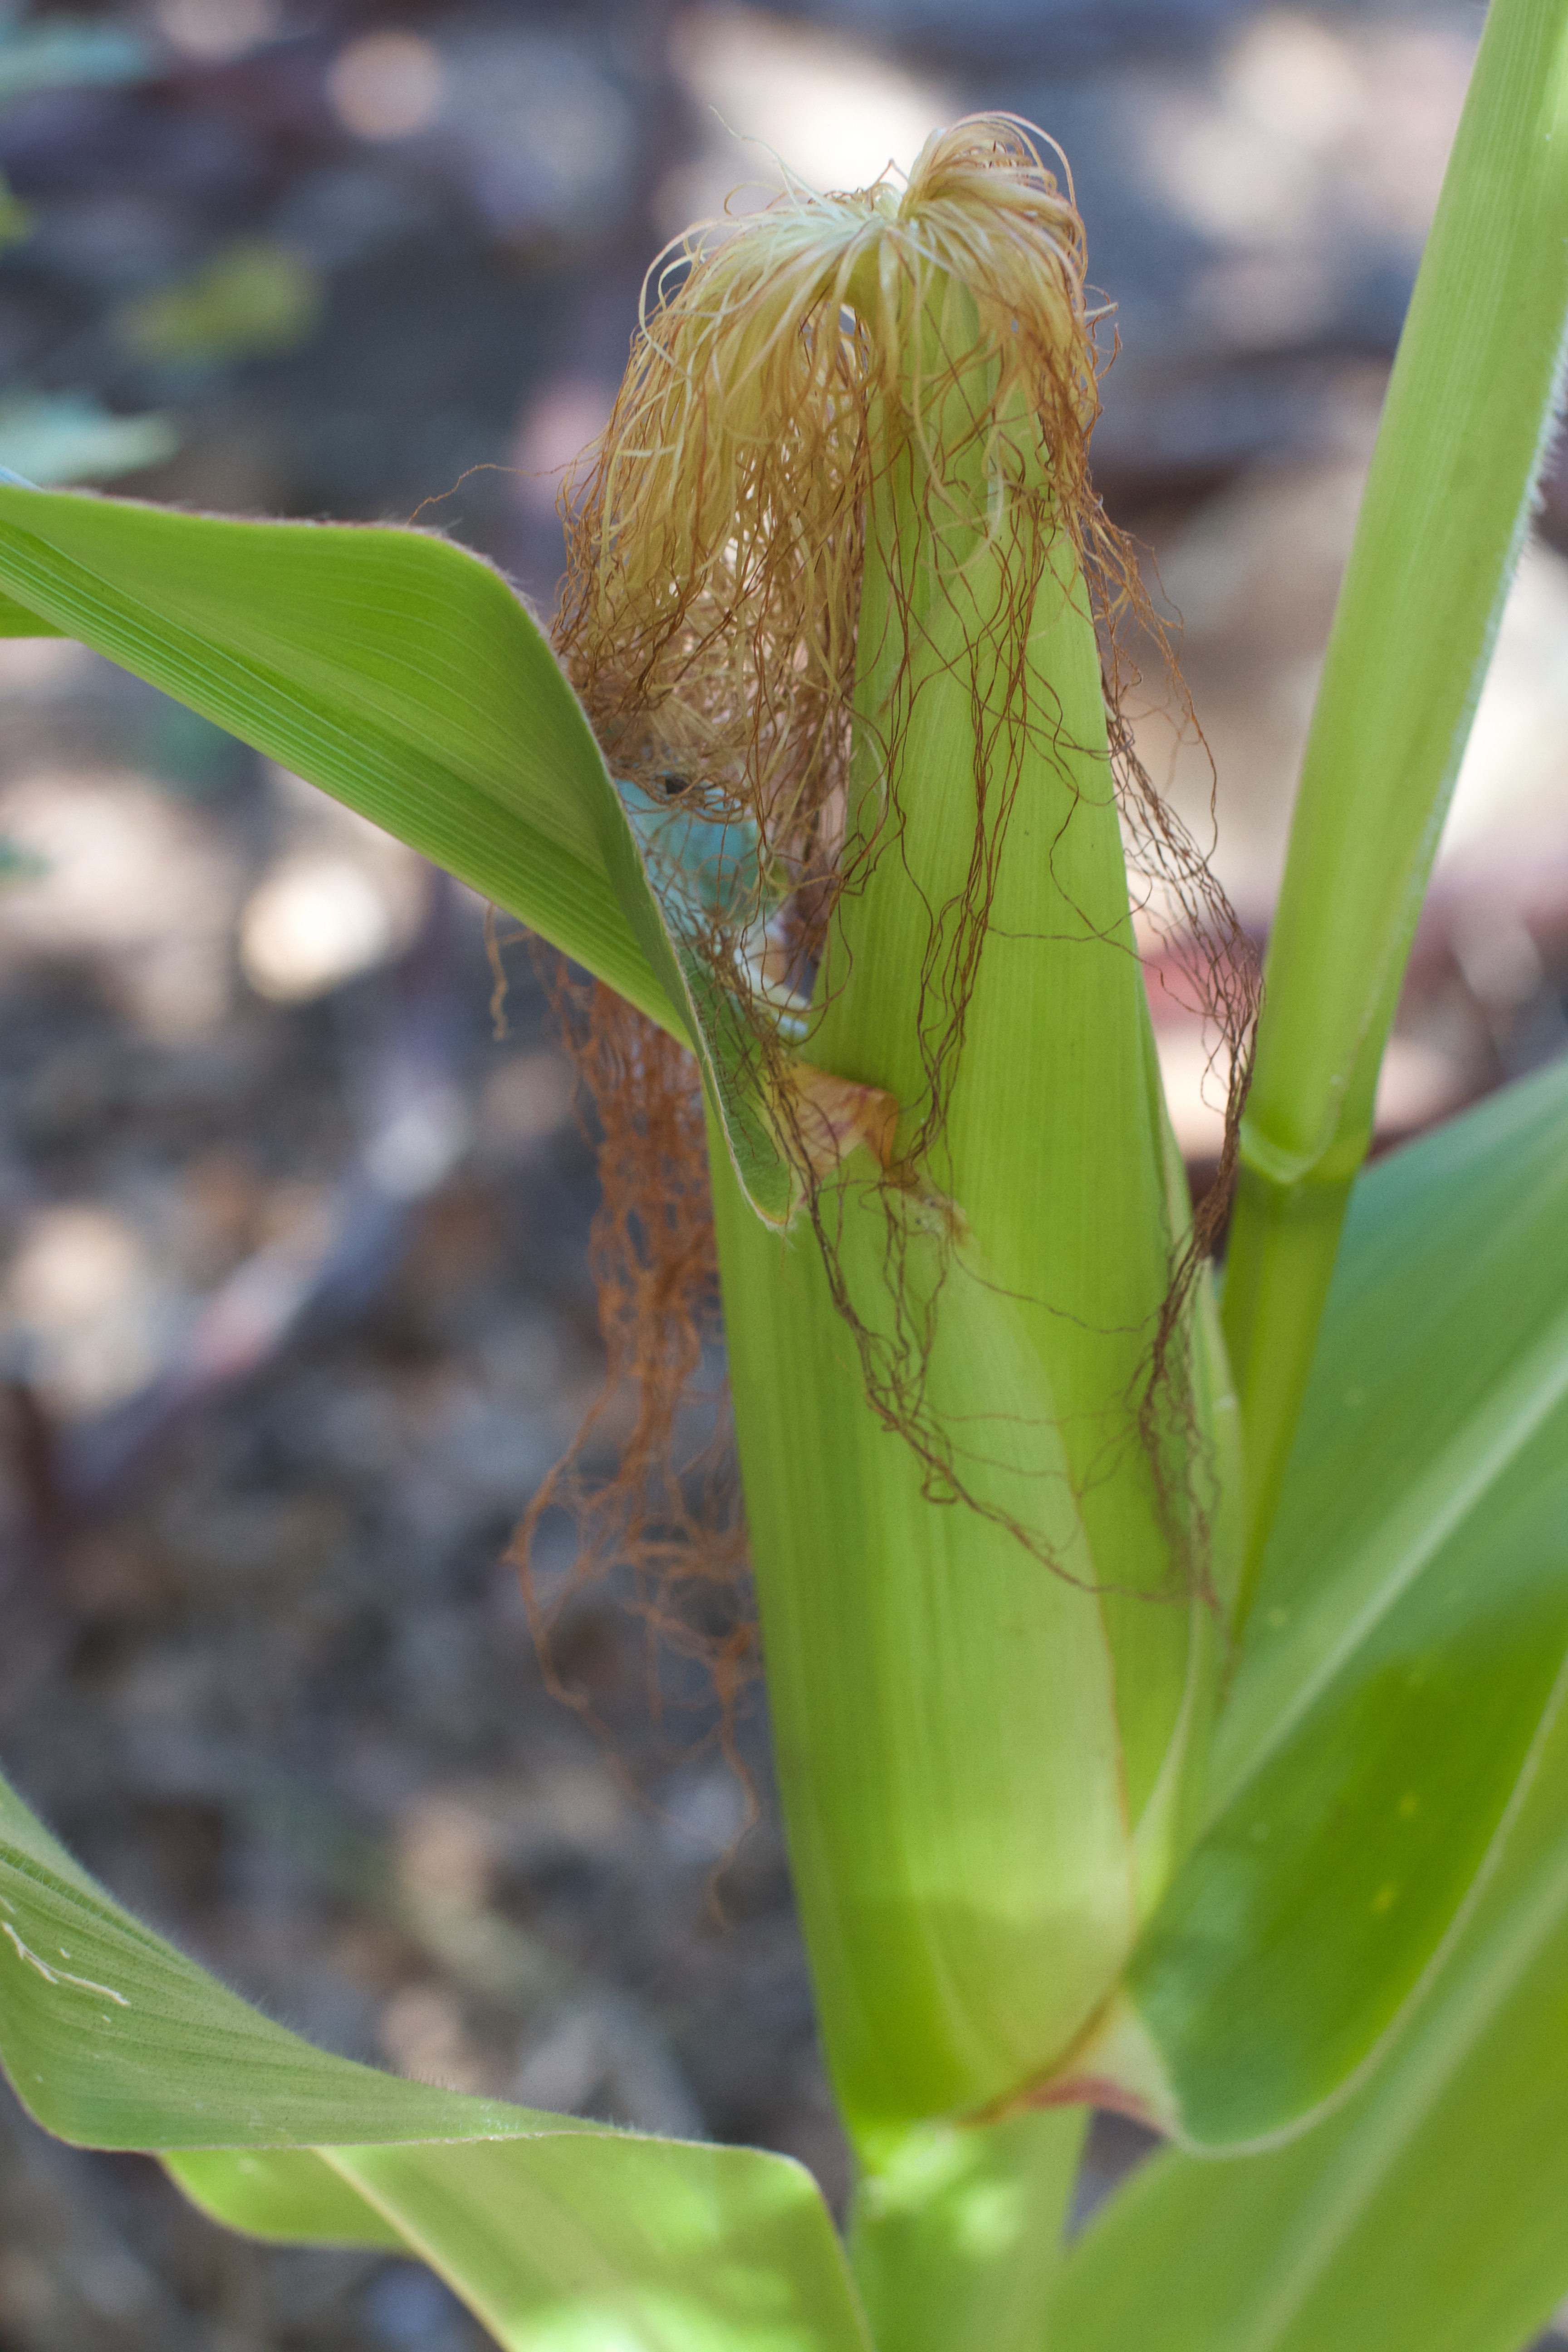
leaf, flower, green, insect, corn, botany, flora, fauna, invertebrate, mantis, macro photography, grass family, plant stem, plant pathology